Ferruccio Bruni

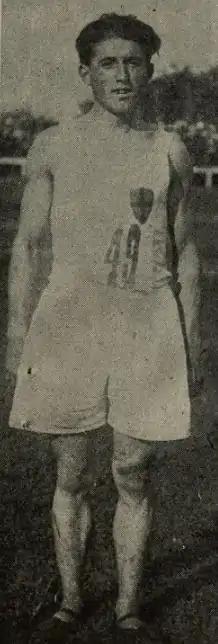
Ferruccio Bruni

Ferruccio Bruni (13 July 1899 – 16 August 1971) was an Italian middle-distance runner who competed at the 1924 Summer Olympics,